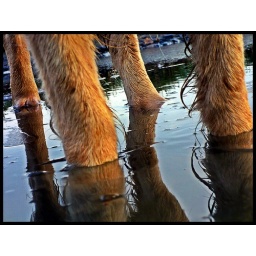
dog under water